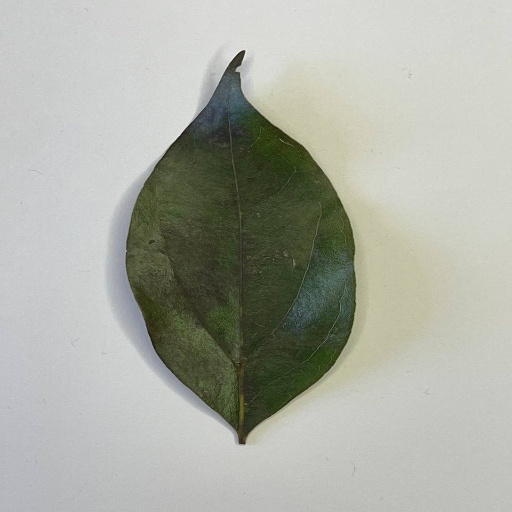
Species: Camphor
Leaf condition: Bacterial Spot